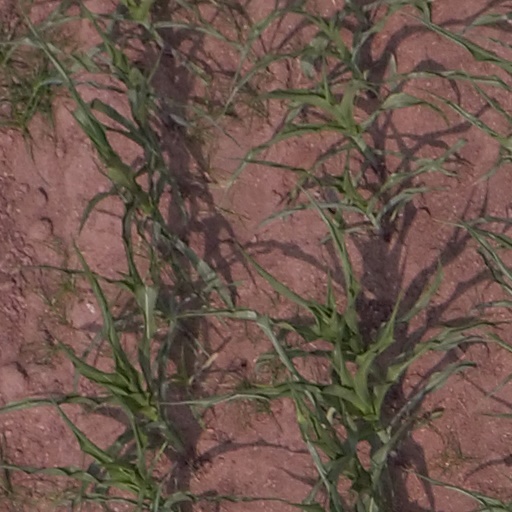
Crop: maize; corn